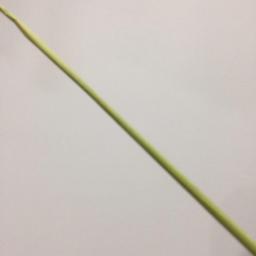
Label: Rice___Healthy